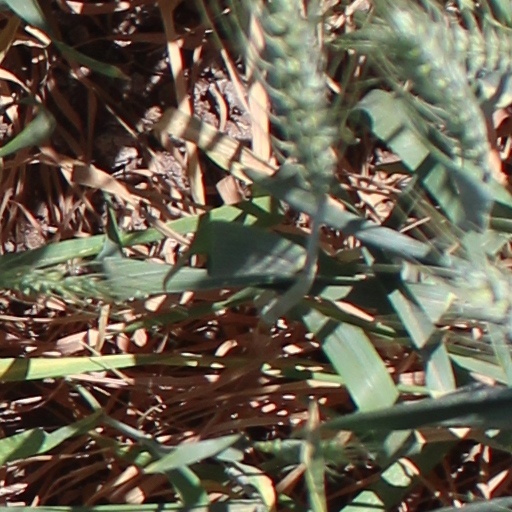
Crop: wheat